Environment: real
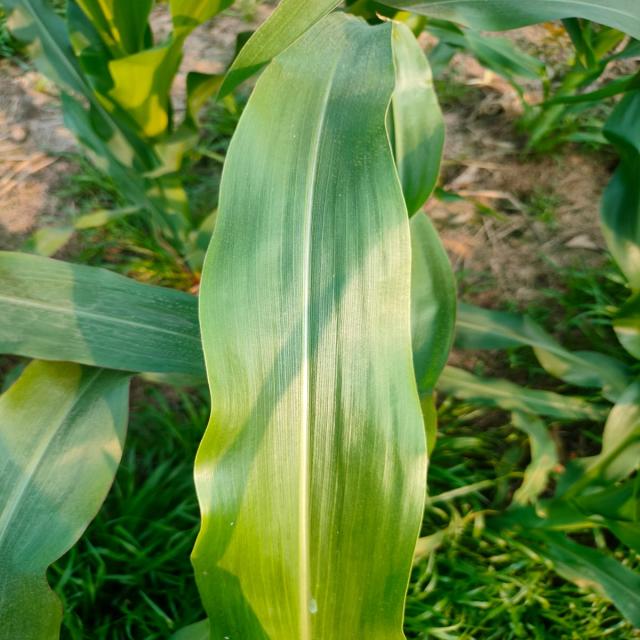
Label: healthy